Sergey Malov (musician)

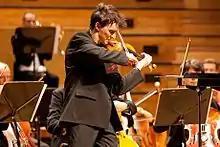
Malov's performance at Michael Hill International Violin Competition in New Zealand (2011)

Malov was born in Leningrad (now Saint-Petersburg) in 1983. His father Oleg Malov is a pianist and professor at the Saint Petersburg Conservatory. His mother Klara Lyudvigovna Malova is a music teacher.